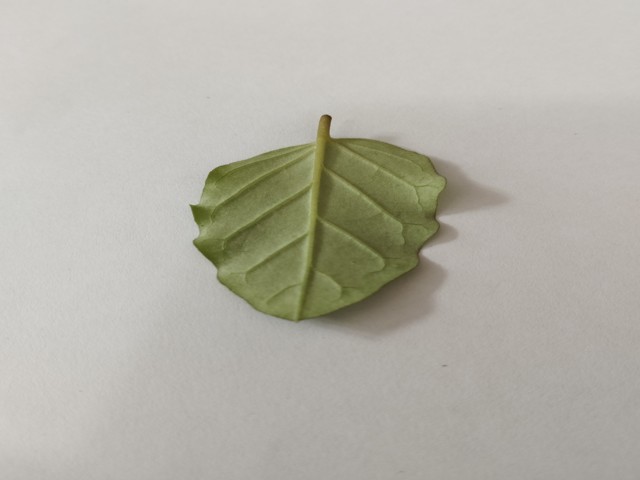
Plant: punarnava